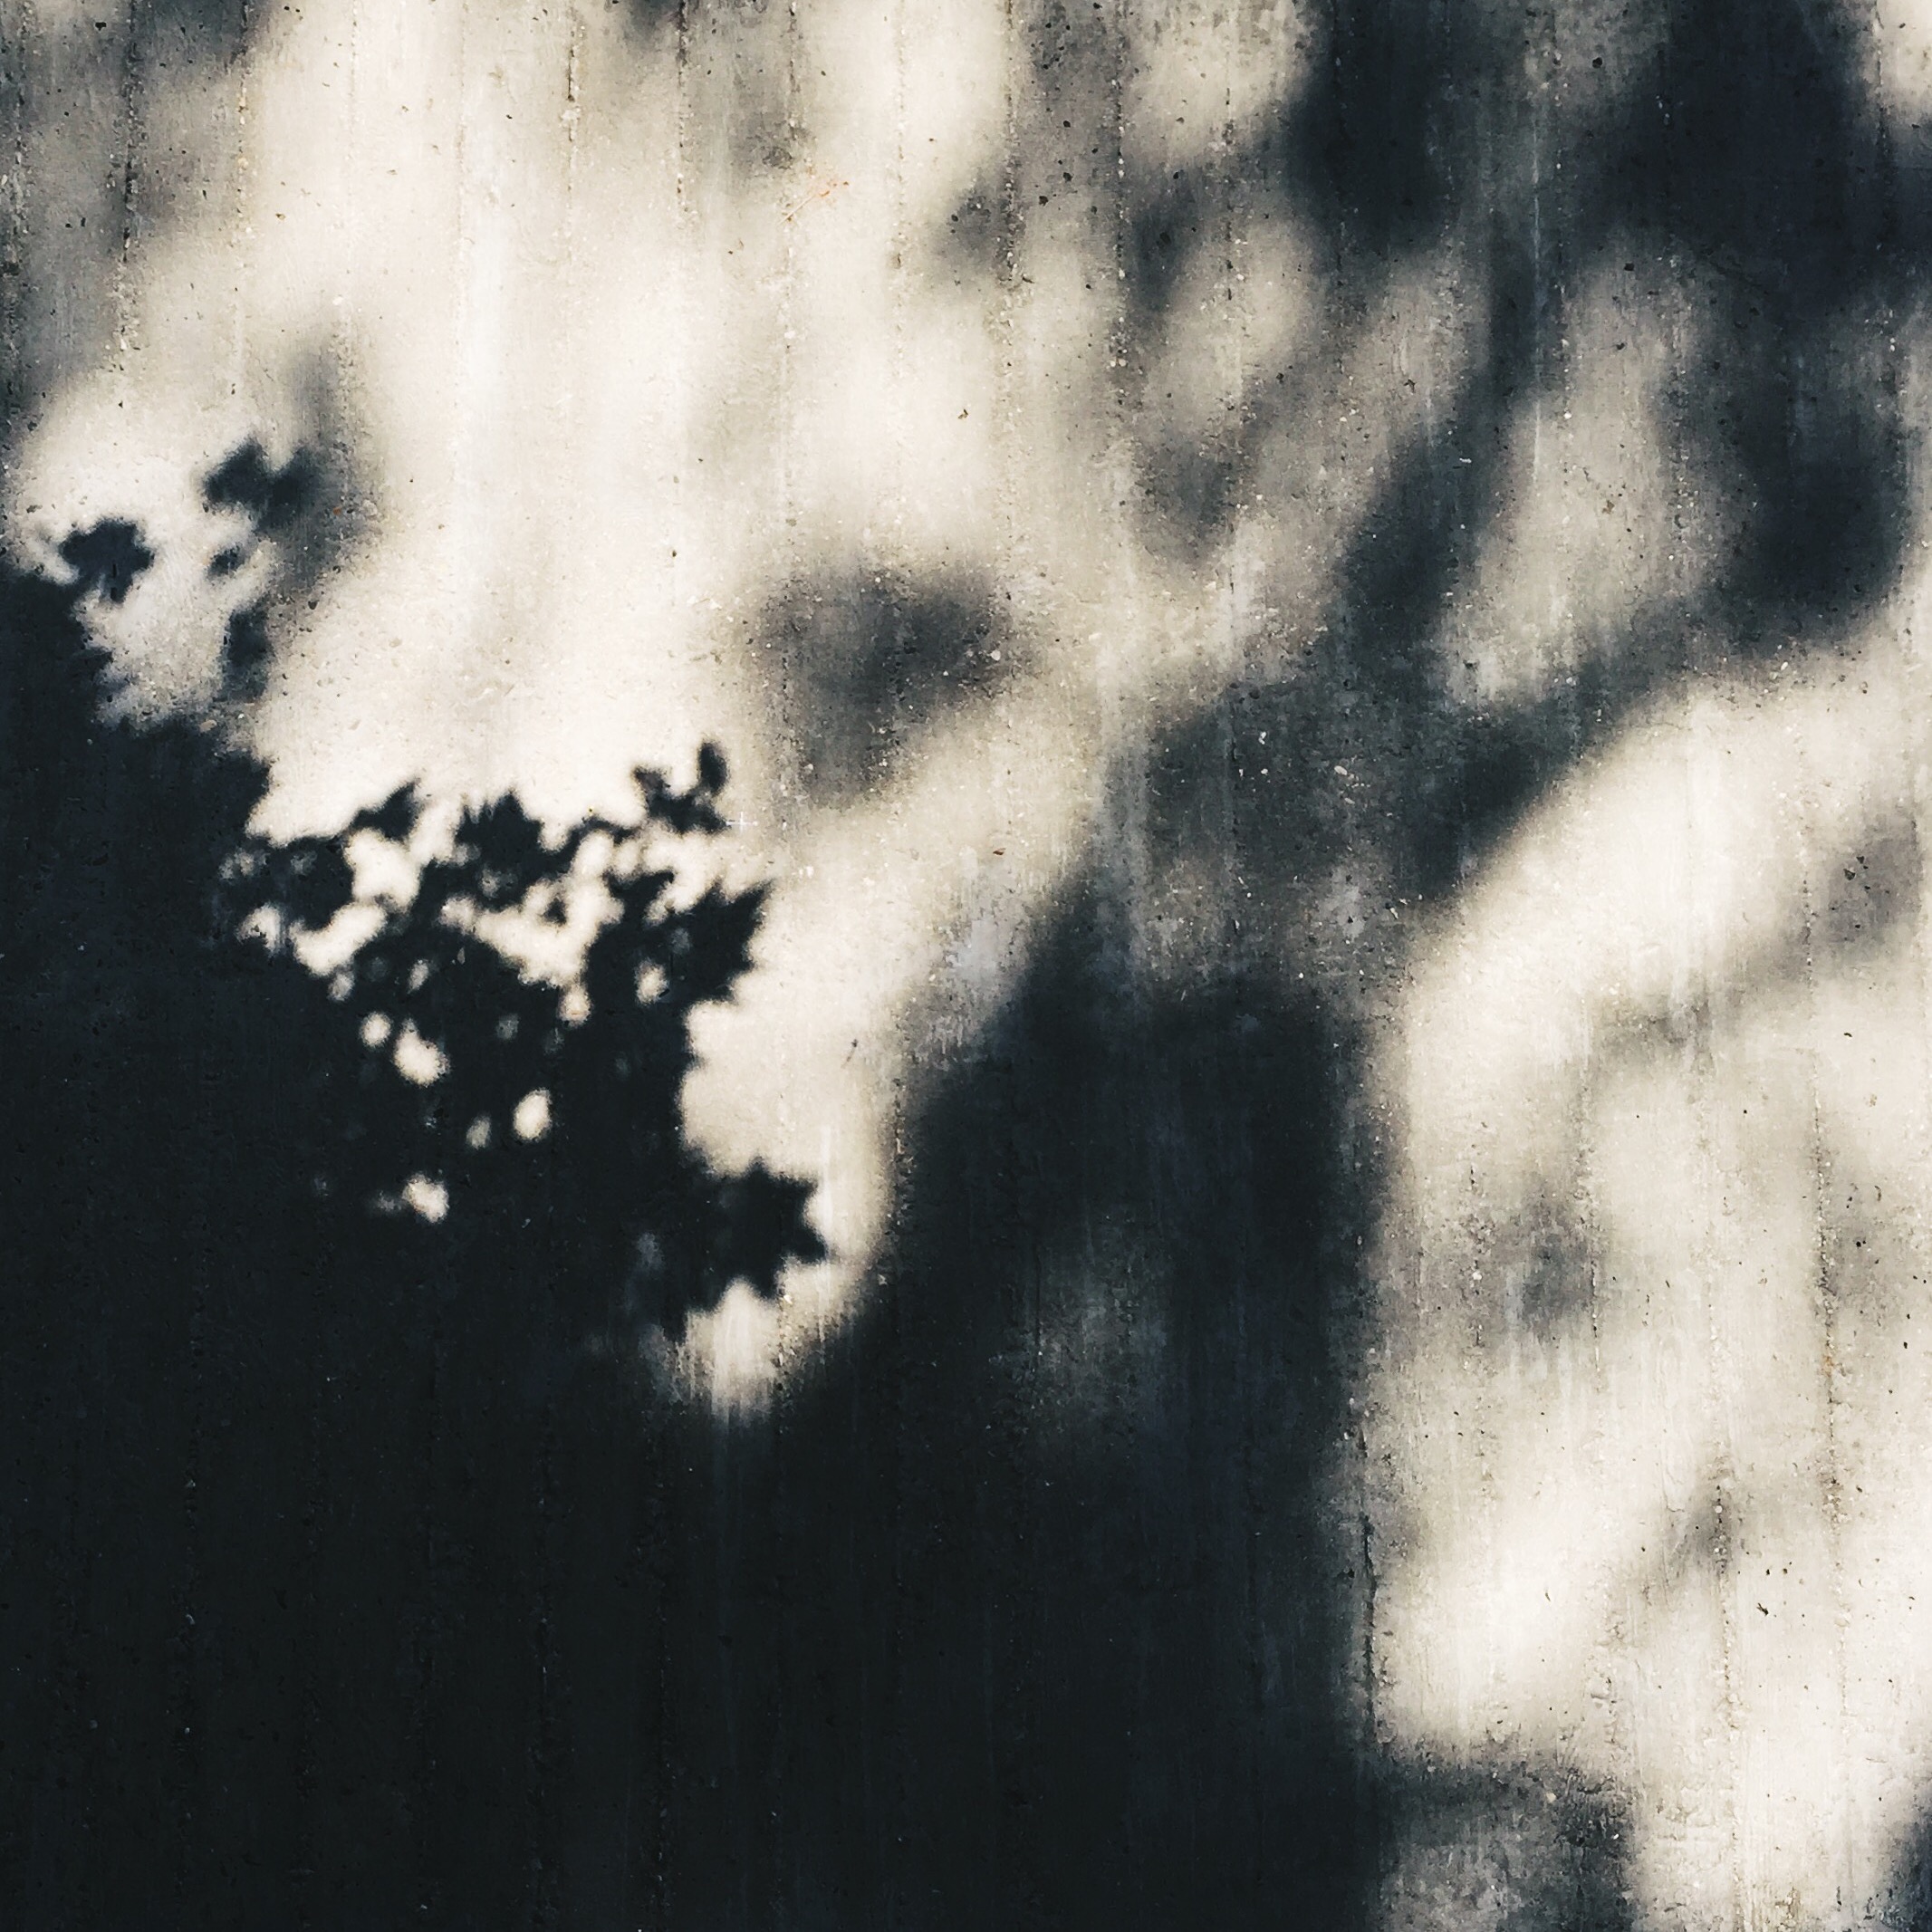
cloud, black and white, white, sunlight, texture, perspective, line, reflection, shadow, darkness, blue, black, monochrome, concrete, outdoors, shadows, shape, monochrome photography